Katie Porter

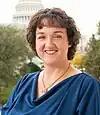
Official portrait, 2019

Katherine Moore Porter (born January 3, 1974) is an American politician and lawyer who served as a U.S. representative from California from 2019 to 2025. She is a member of the Democratic Party.